Question: Please indicate a possible affordance area of axe that can be used for holding
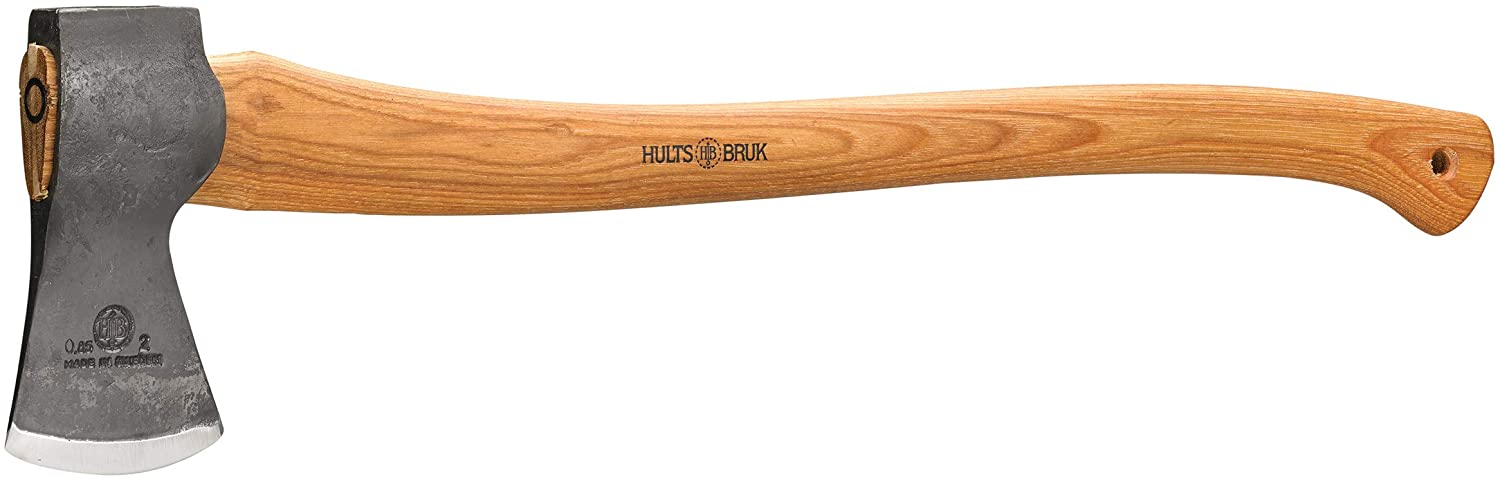
Answer: [186.321, 53.358, 1495.283, 238.5]